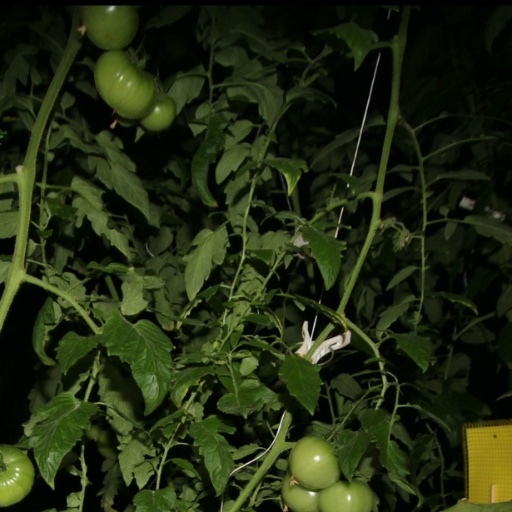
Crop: tomato